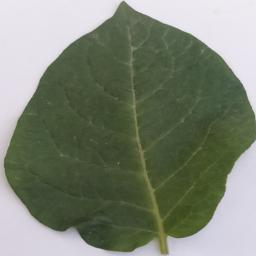
Label: Potato___Healthy